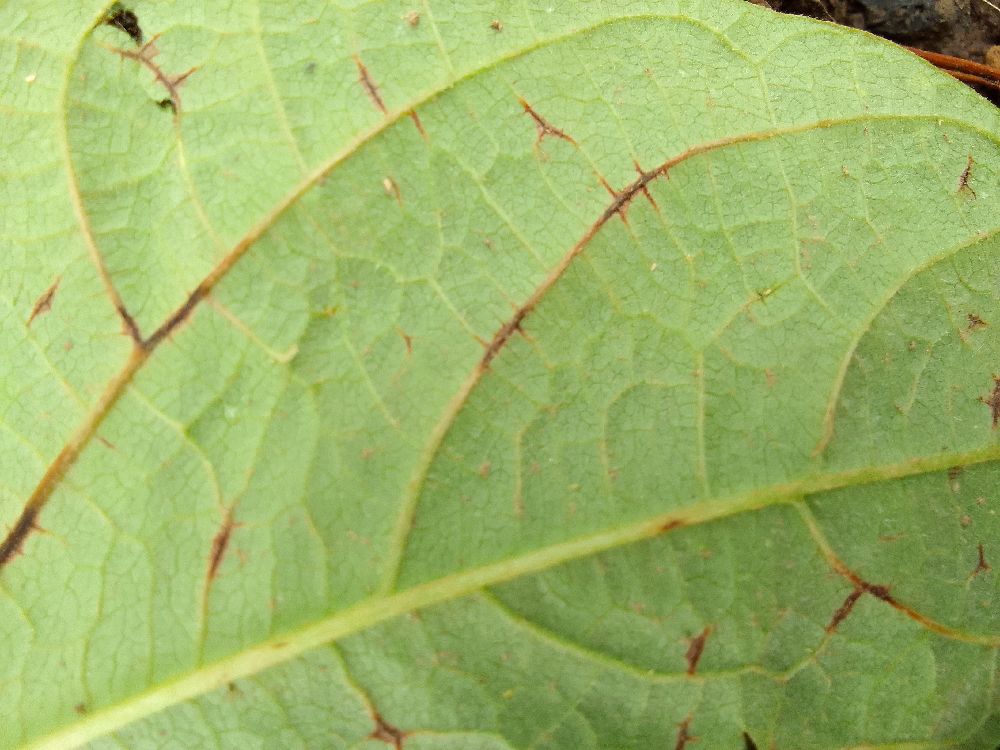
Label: anthracnose